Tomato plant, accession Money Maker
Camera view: tilt-top (135 deg); turntable rotation: 330 degrees
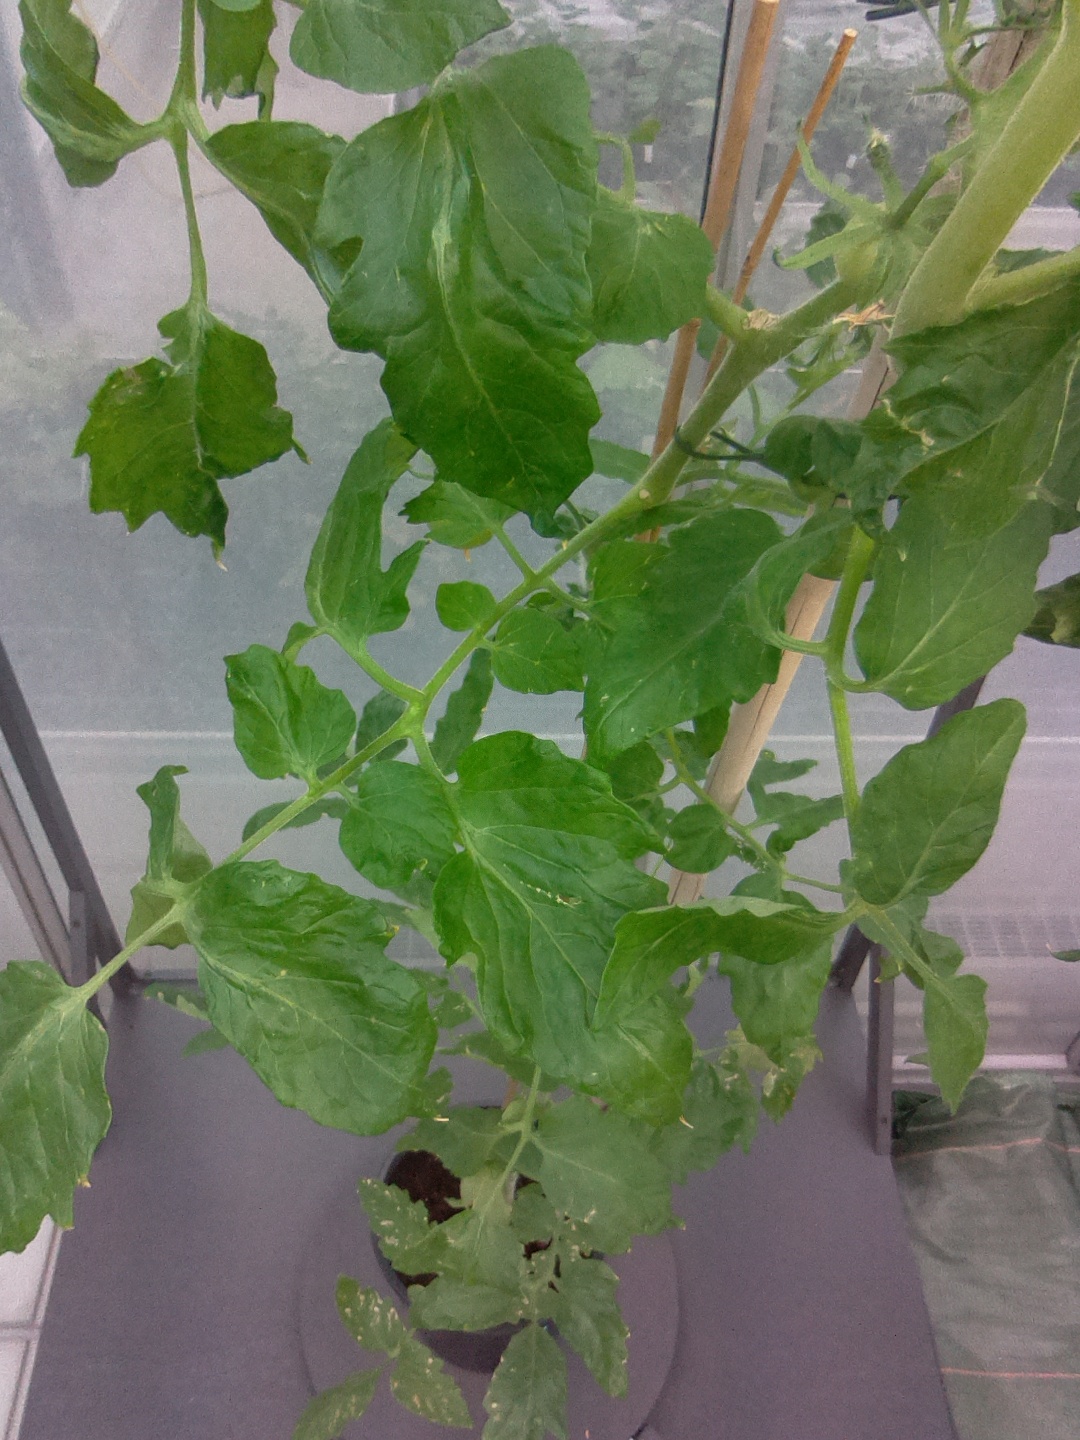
BBCH growth stage 71: 10%-20% of final fruit size